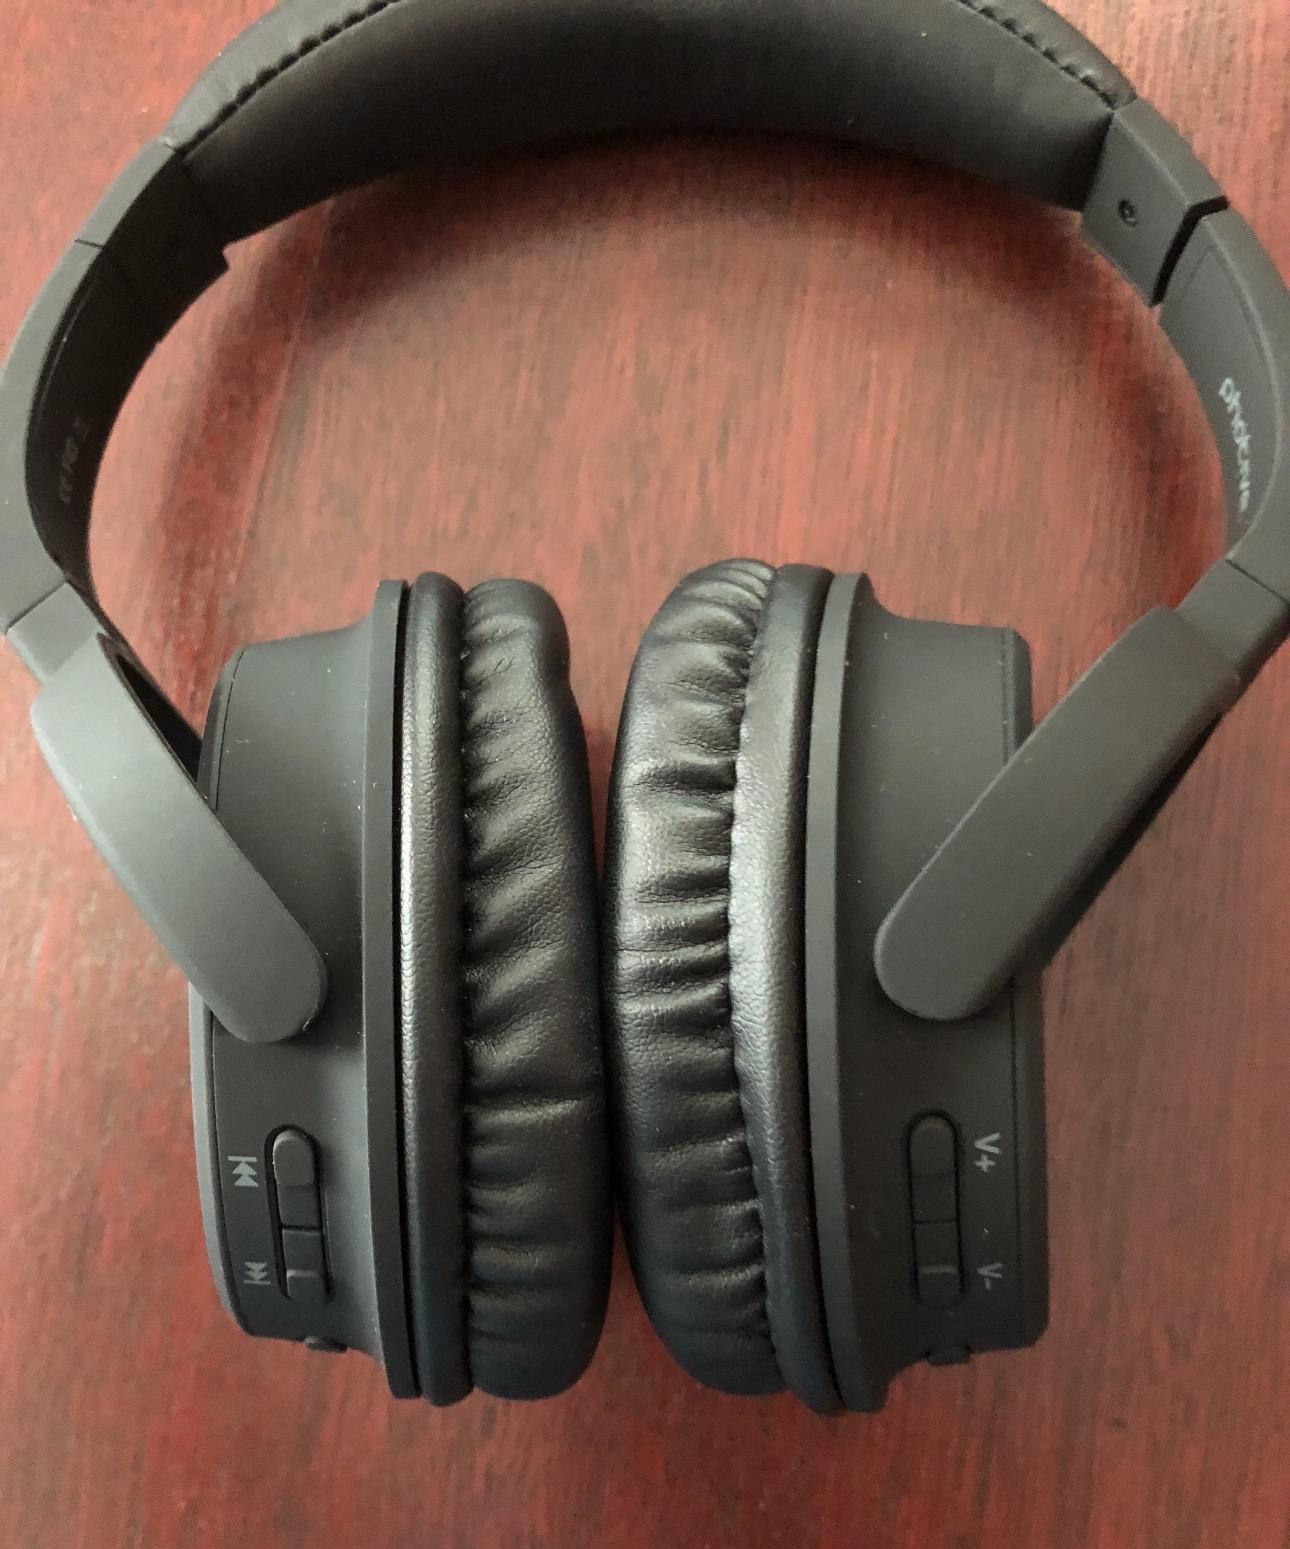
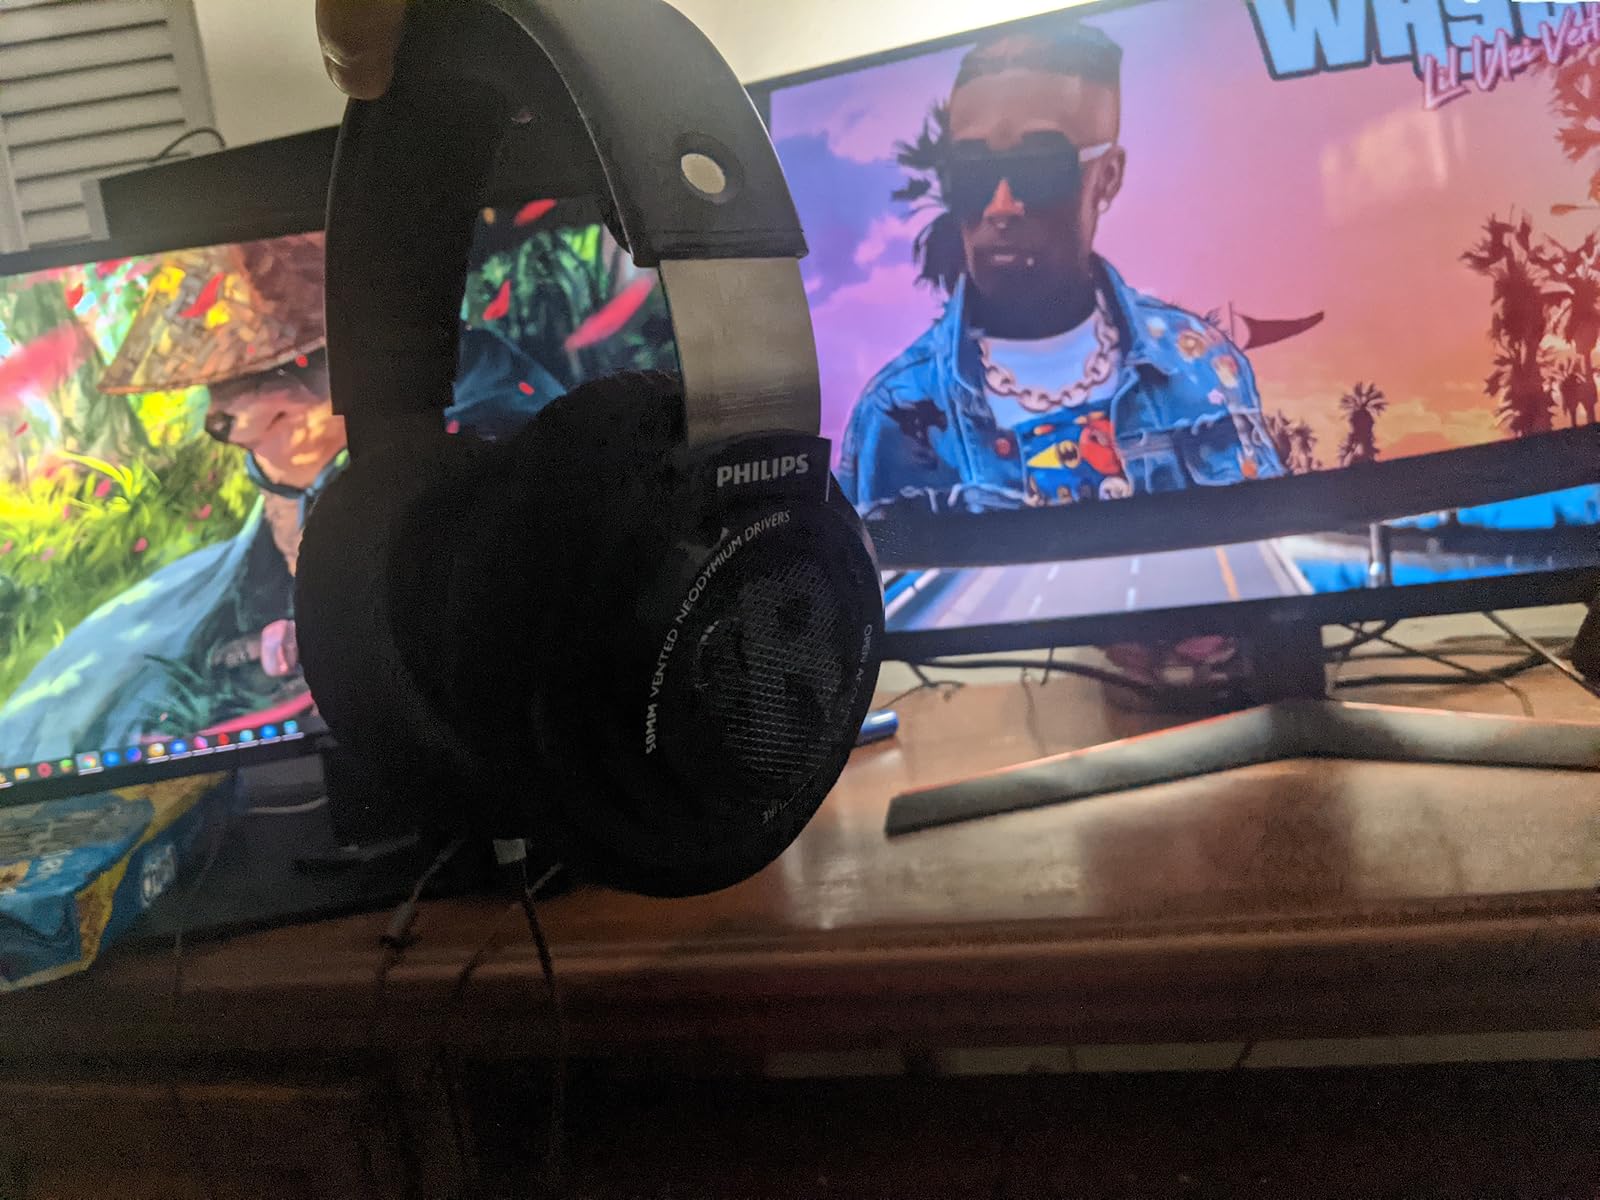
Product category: headphones
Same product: no